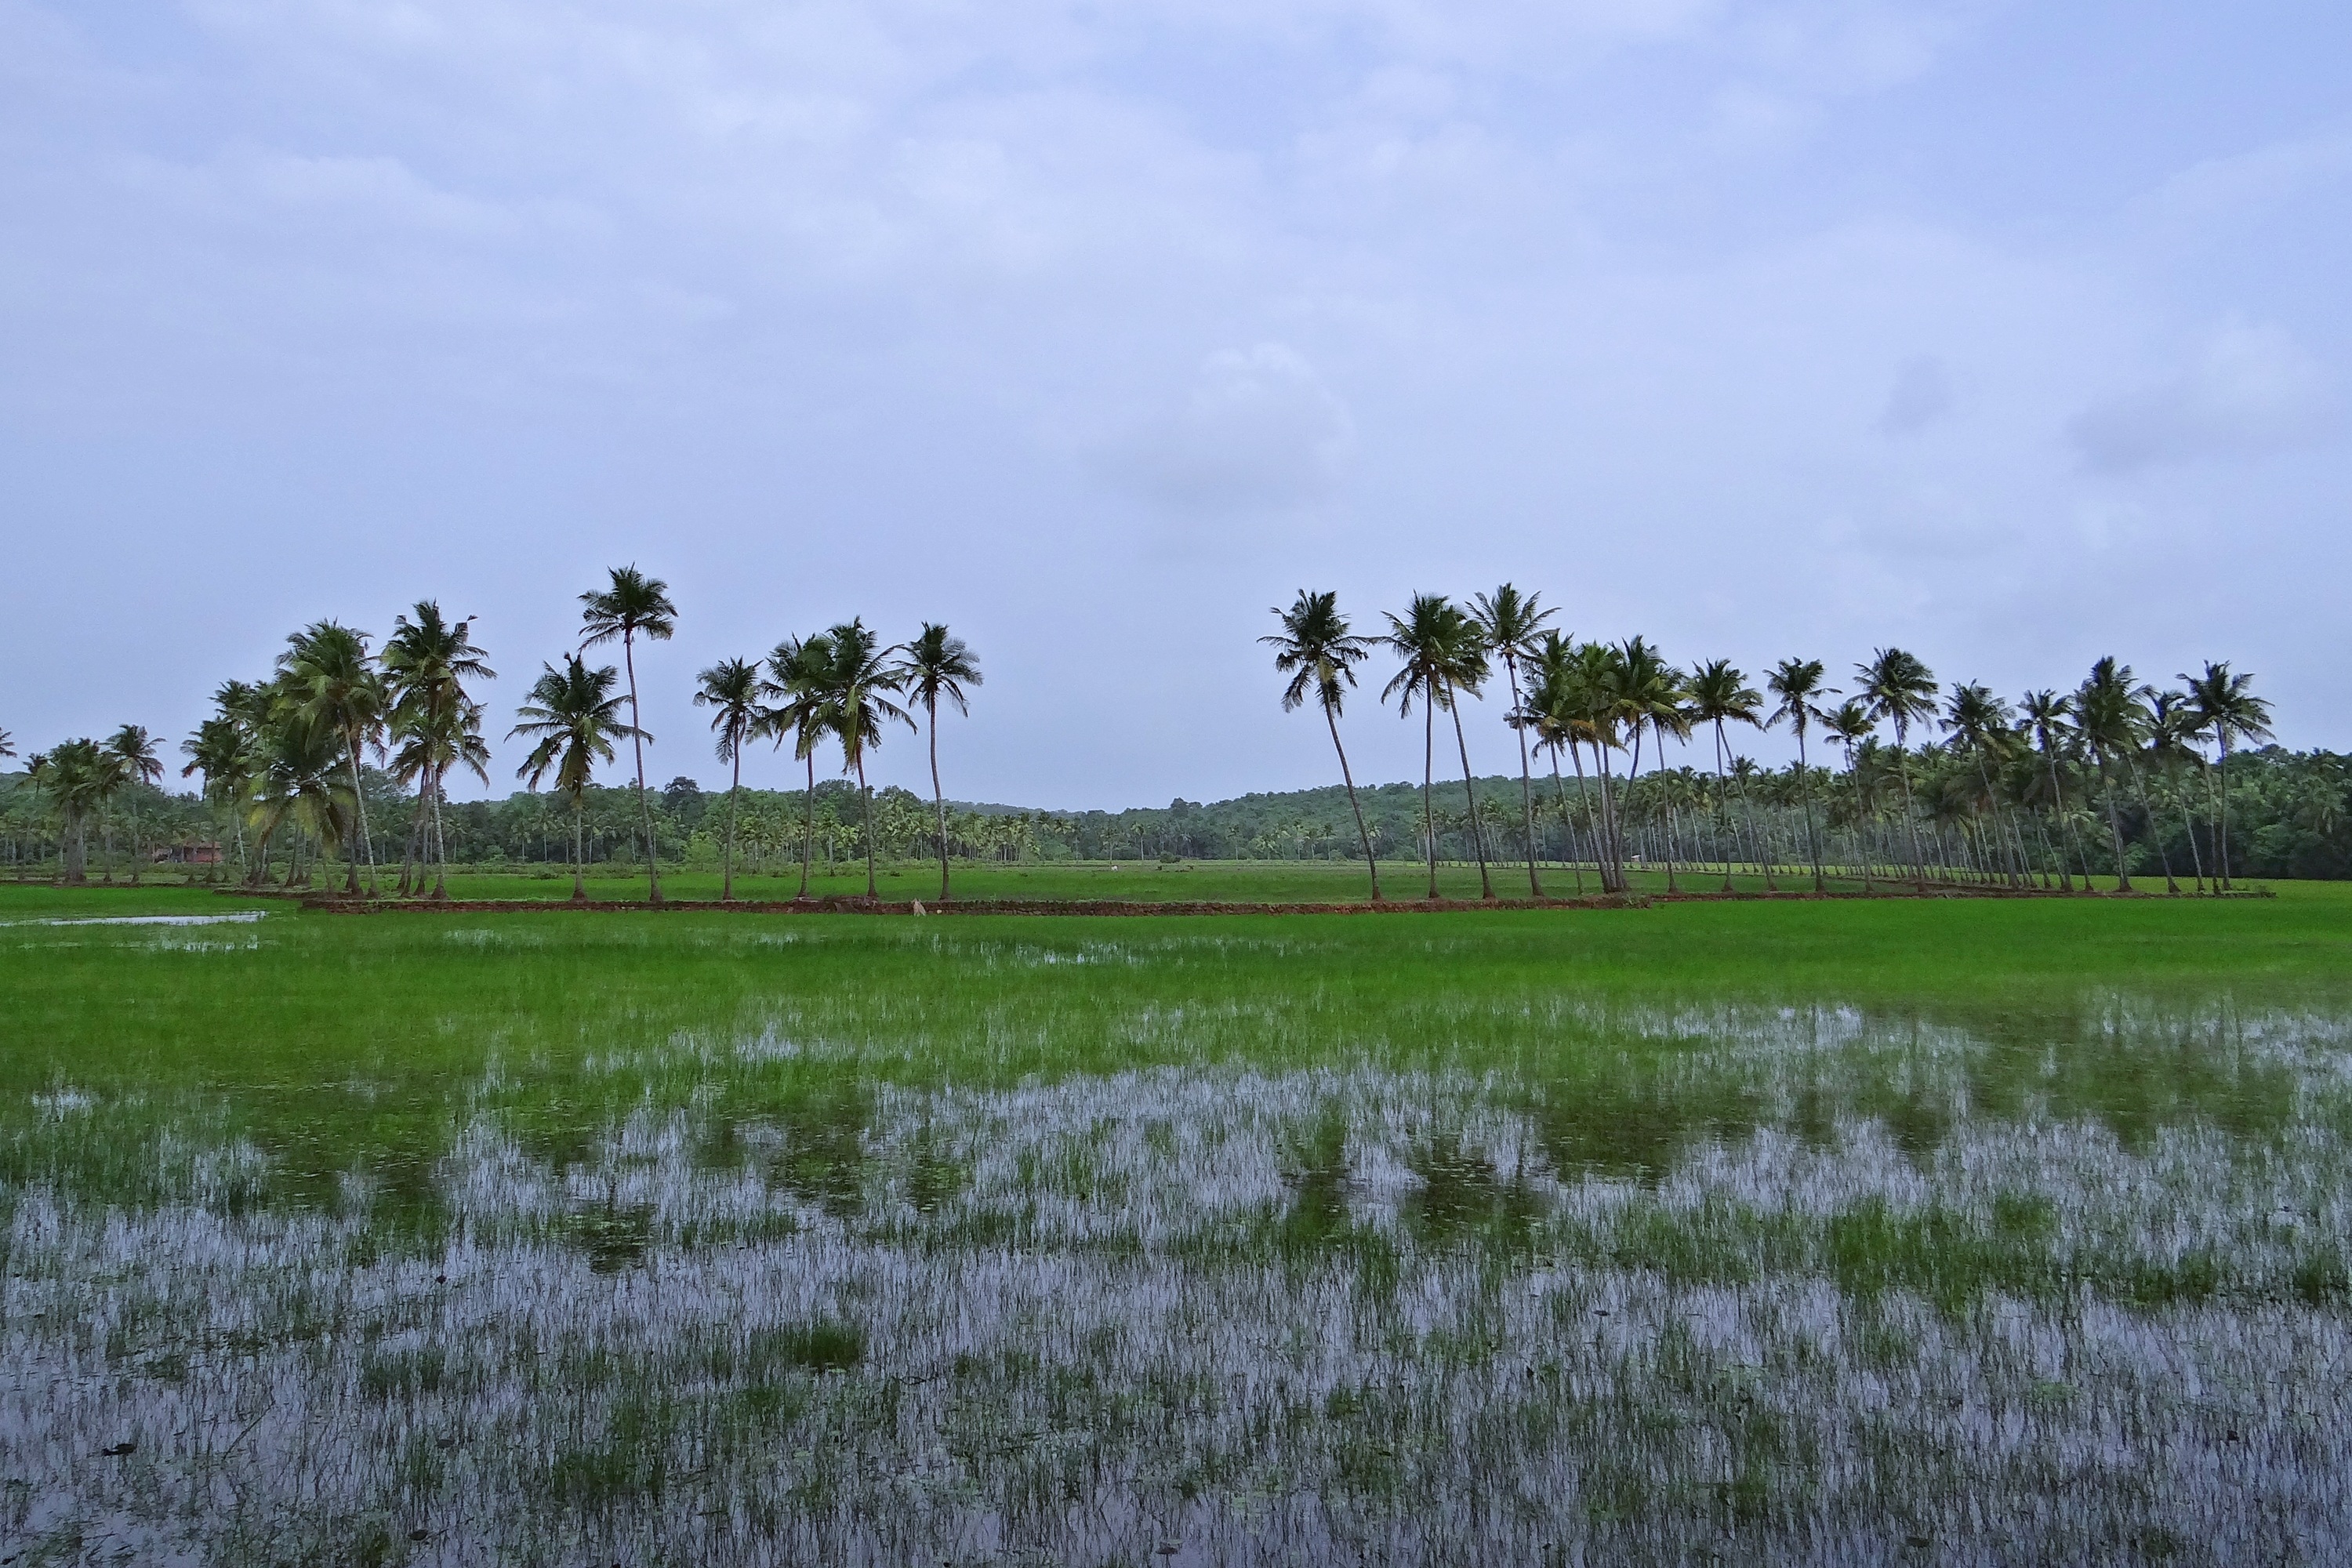
landscape, tree, grass, marsh, swamp, plant, field, meadow, prairie, flower, pasture, agriculture, plain, grassland, wetland, india, habitat, ecosystem, goa, steppe, salt marsh, rural area, paddy field, natural environment, geographical feature, grass family, low land, buffaloes, coconut groves